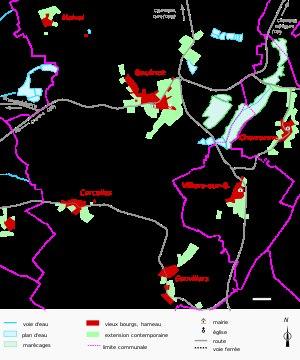
Saulnot est une commune française située dans le département de la Haute-Saône, à la limite du Doubs en région Bourgogne-Franche-Comté. Elle fait partie de la communauté de communes du pays d'Héricourt et se trouve à la limite des Vosges saônoises et du pôle métropolitain Nord Franche-Comté. Son territoire vallonné, dont l'altitude varie de 324 à 522 mètres, comprend une grande partie de forêt ainsi qu'un marais servant de halte à plusieurs espèces d'oiseaux migrateurs. Il fait partie des collines pré-jurassiennes. La population municipale s'élève à 759 habitants en 2017.